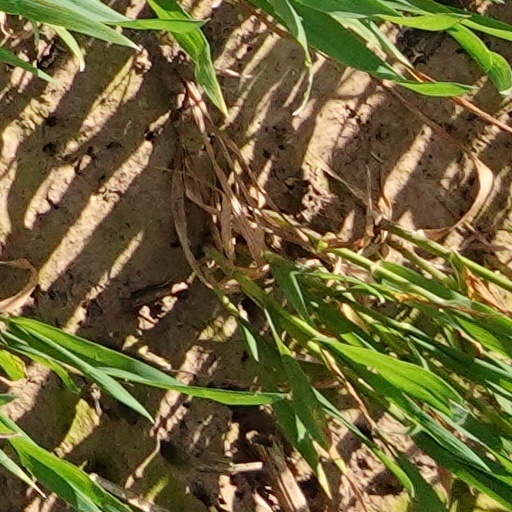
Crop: wheat